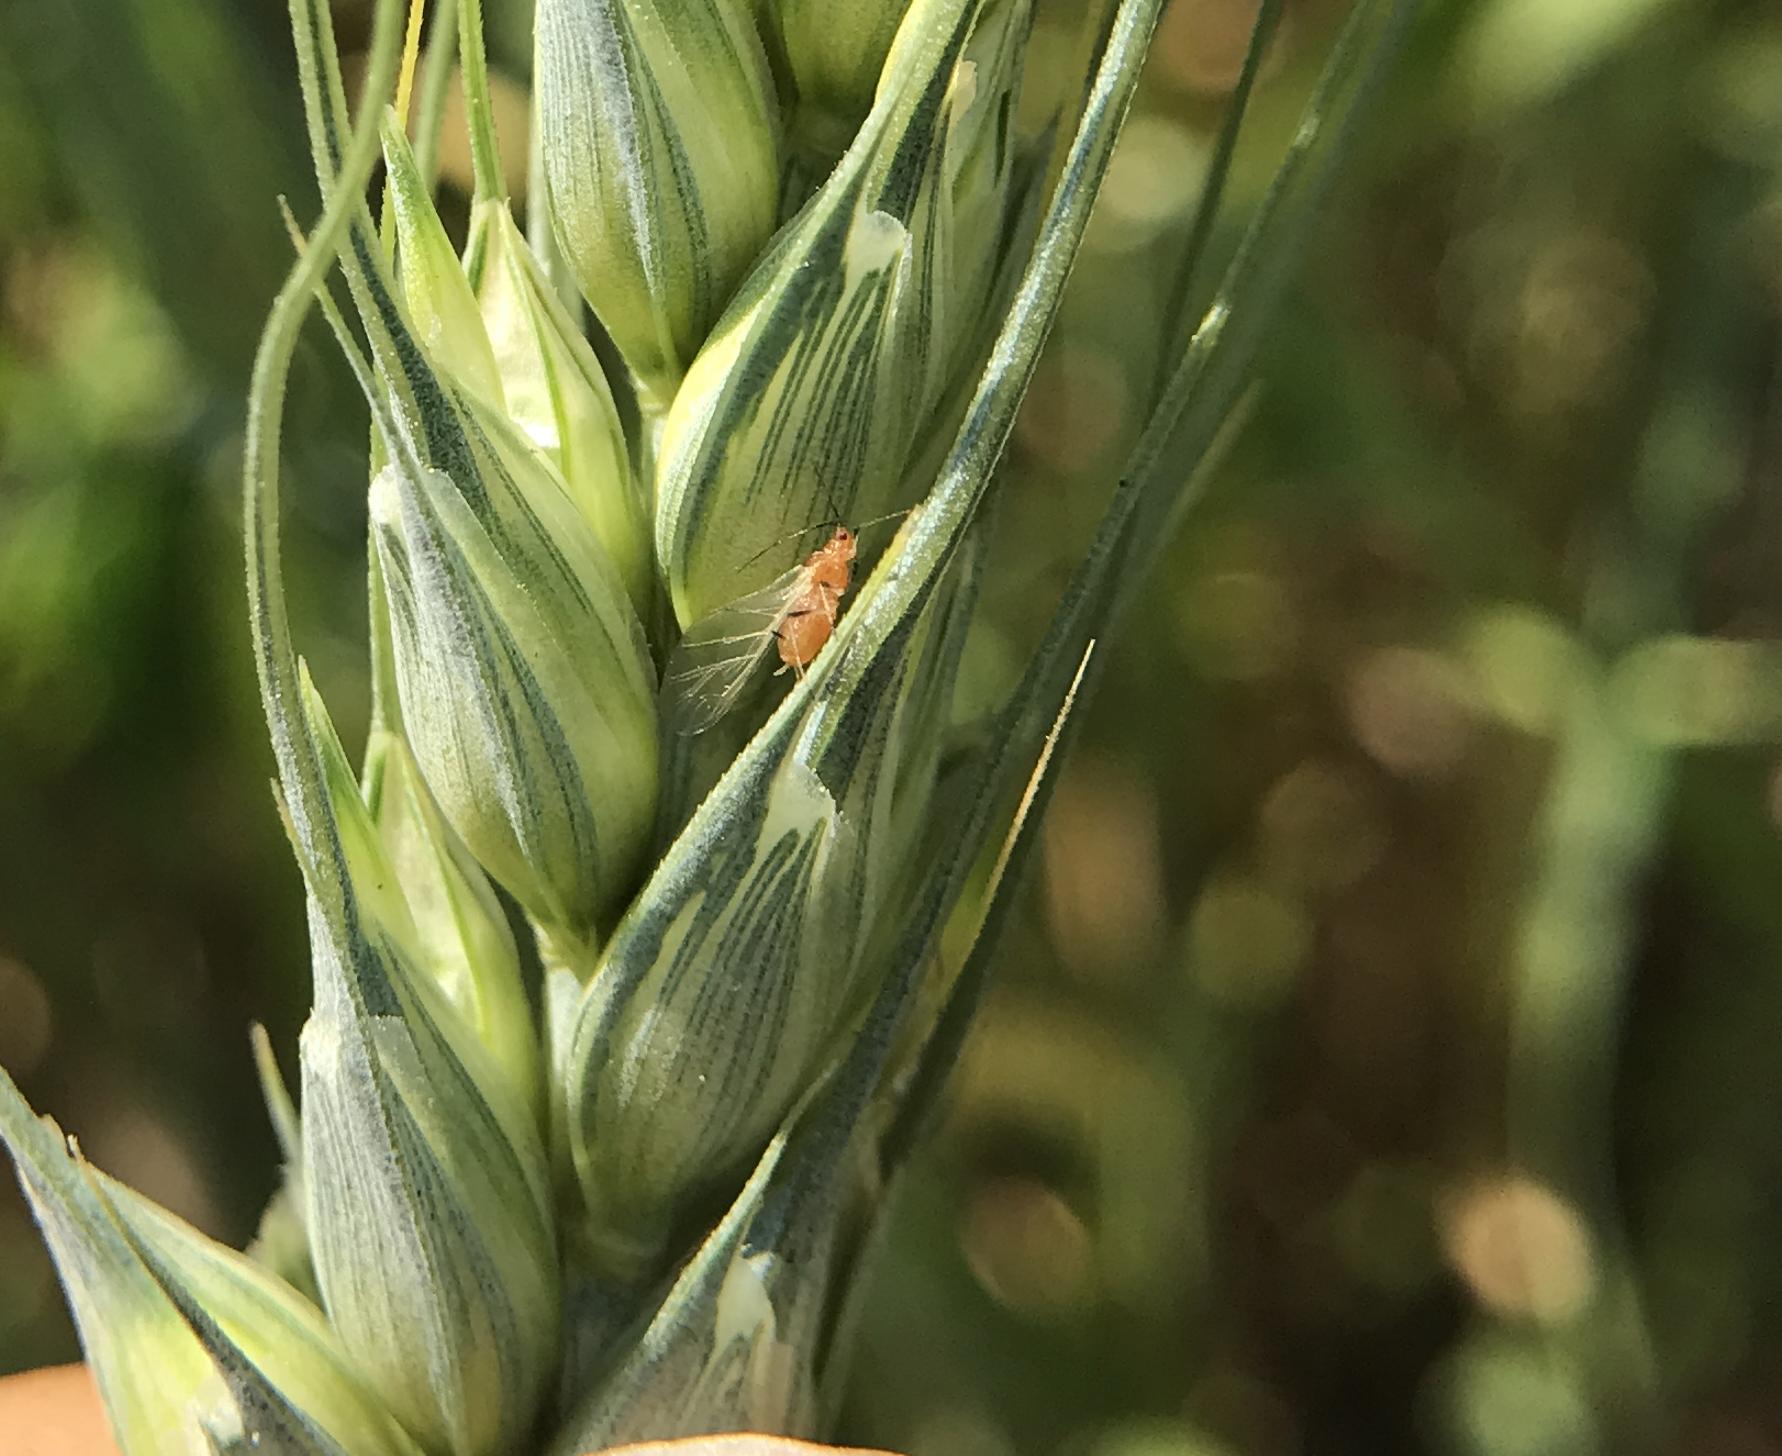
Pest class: english_grain_aphid